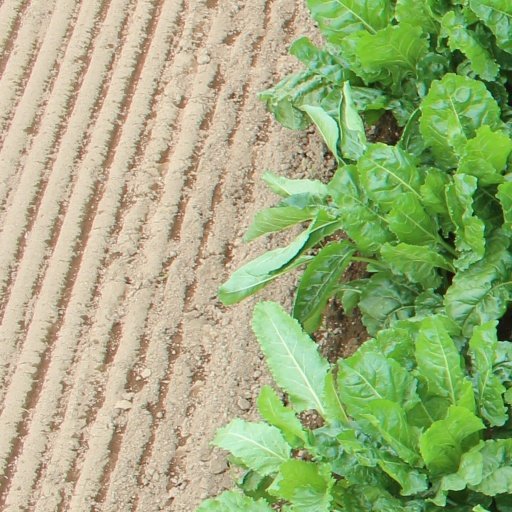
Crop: sugar beet